Congregation Mikveh Israel

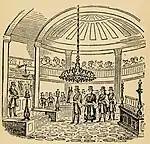
Cherry Street building sanctuary (1825)

The congregation laid the cornerstone for its second building on September 26, 1822 at the same Cherry Street location. William Strickland designed the Egyptian Revival synagogue, the first of its kind in the United States. A contemporary account reads that "the galleries are semi-circular, extending around the north and south of the building, and are supported by the columns which extend to the dome." The new building was dedicated on January 21, 1825.